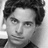
Emotion: neutral